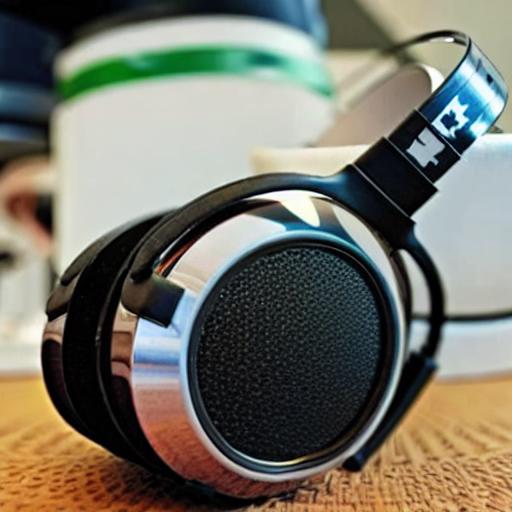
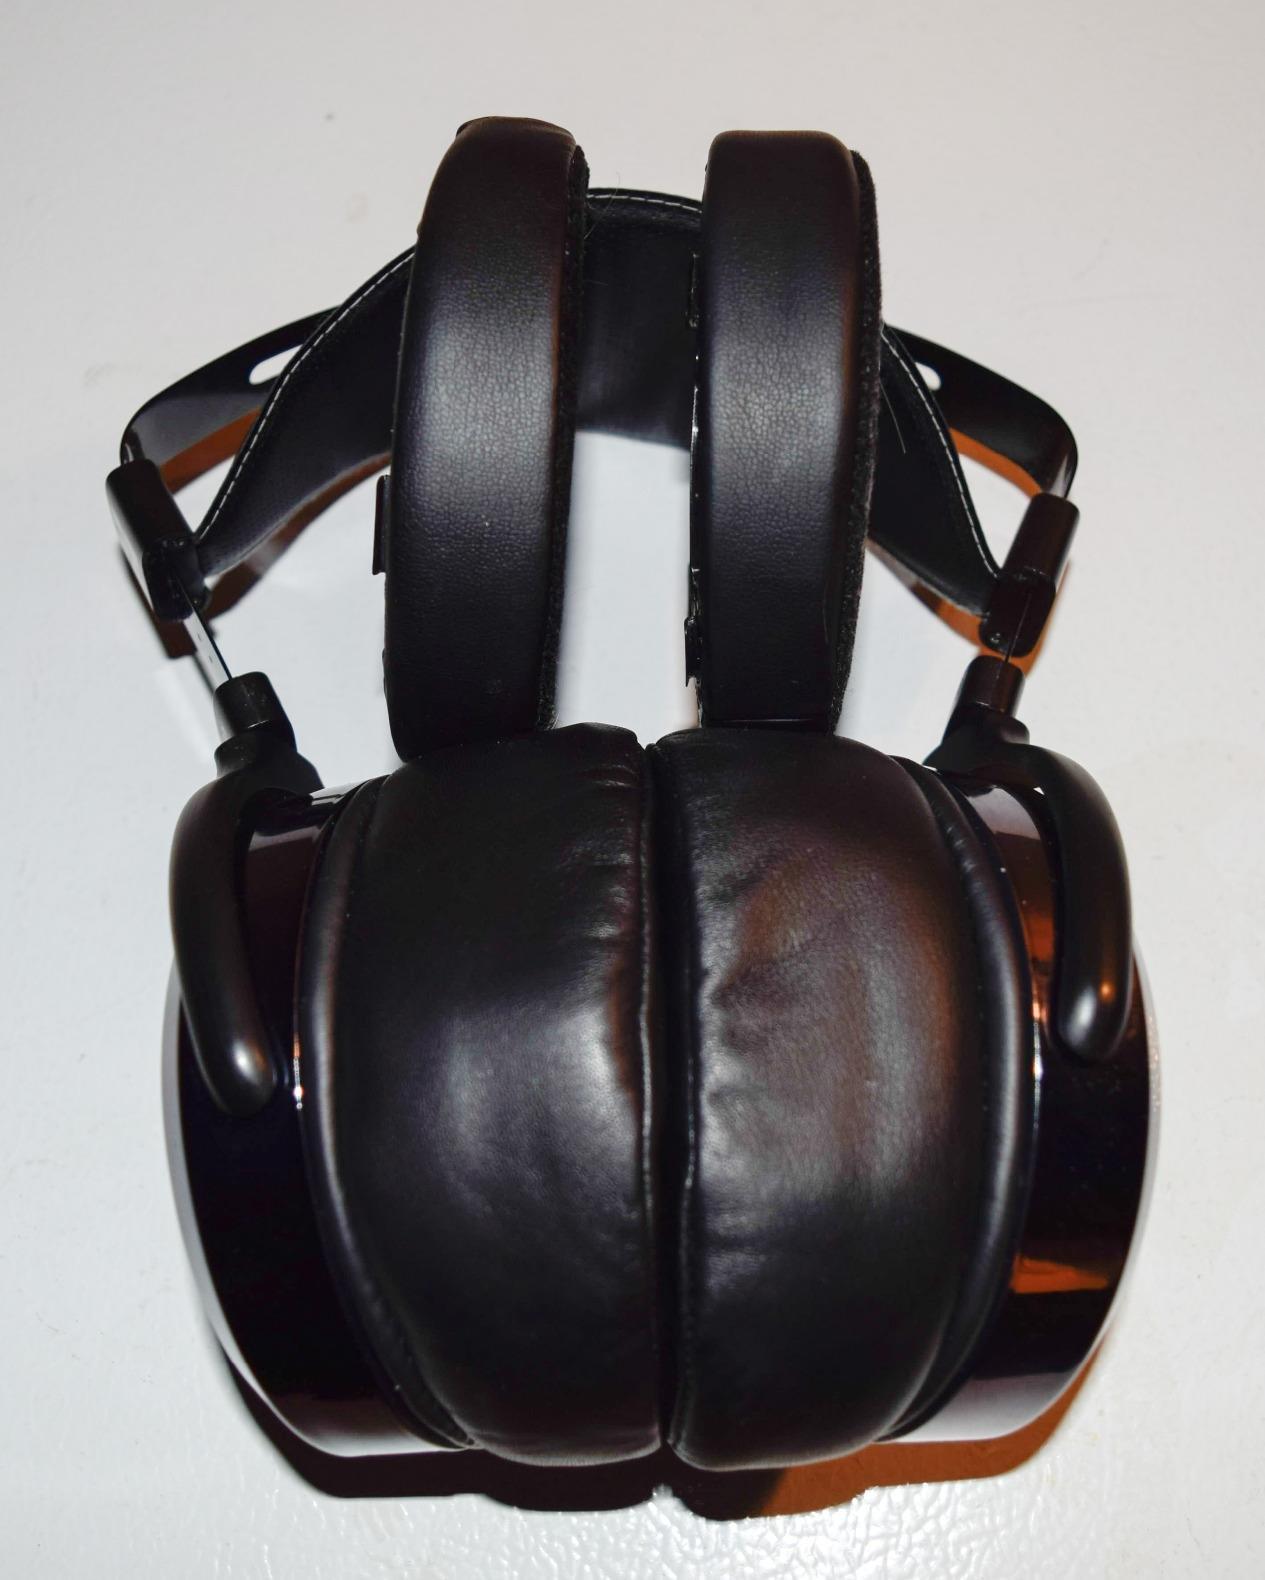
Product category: headphones
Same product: no